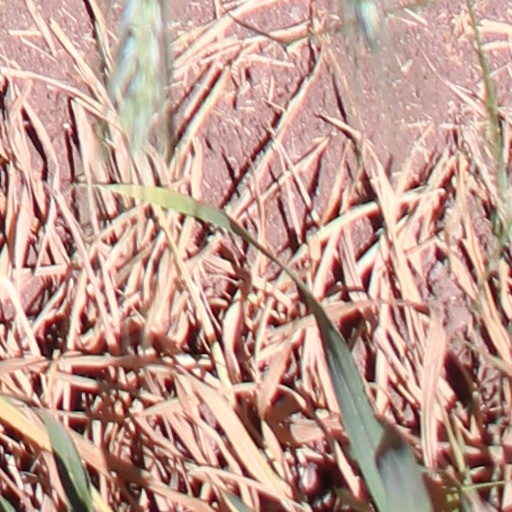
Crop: wheat